Chris Woodward

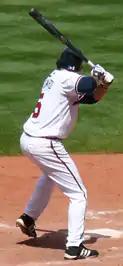
Woodward batting for the Atlanta Braves in 2007.

On December 20, 2006, Woodward agreed to a one-year deal with the Atlanta Braves. He went through a huge down season in Atlanta however, hitting an MLB-position player worst .199 with one home run.